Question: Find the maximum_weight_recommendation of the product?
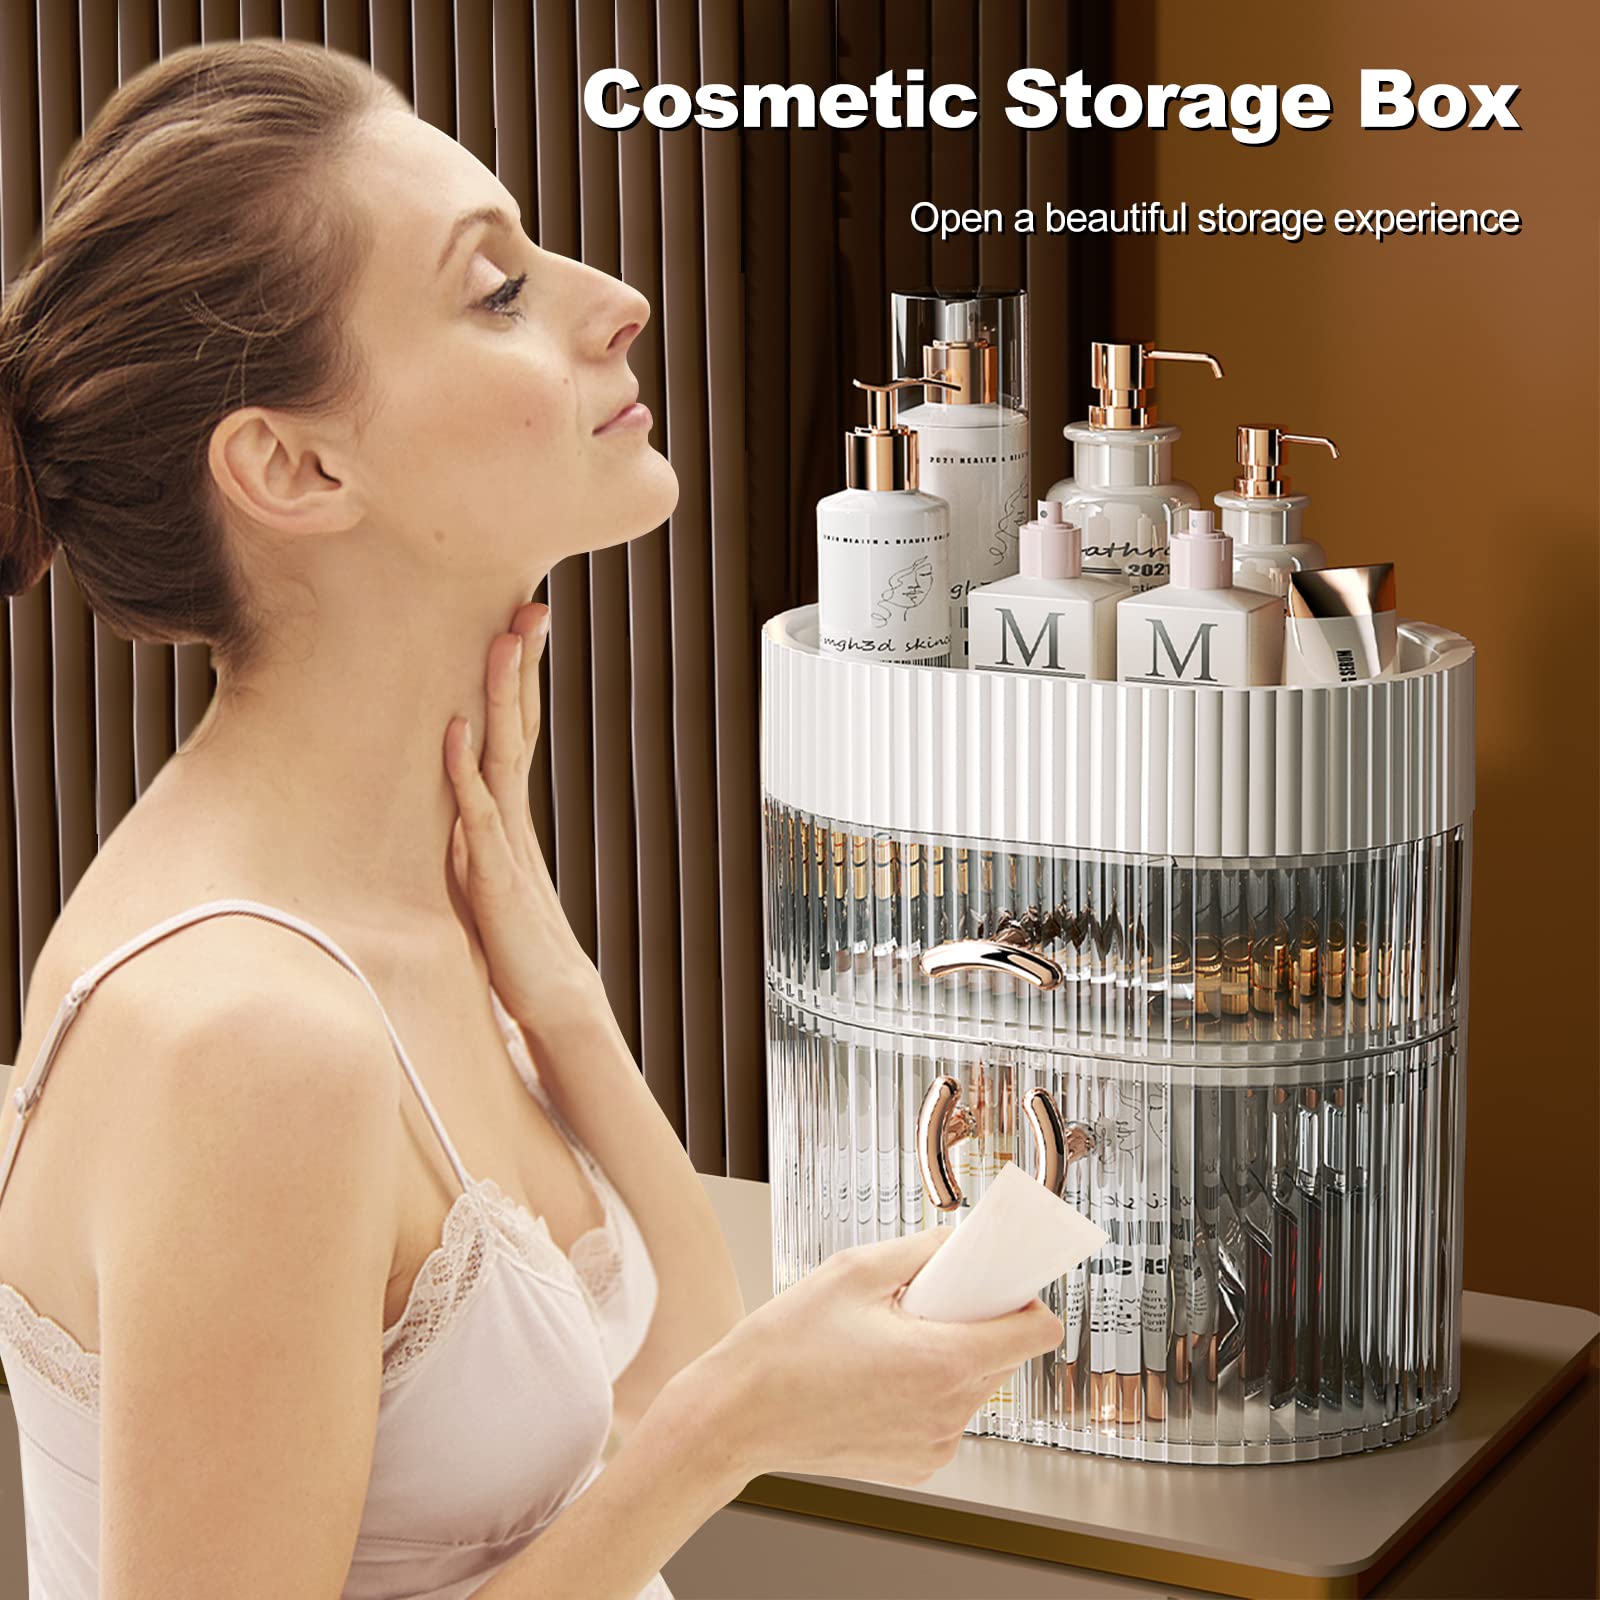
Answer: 3.0 milligram